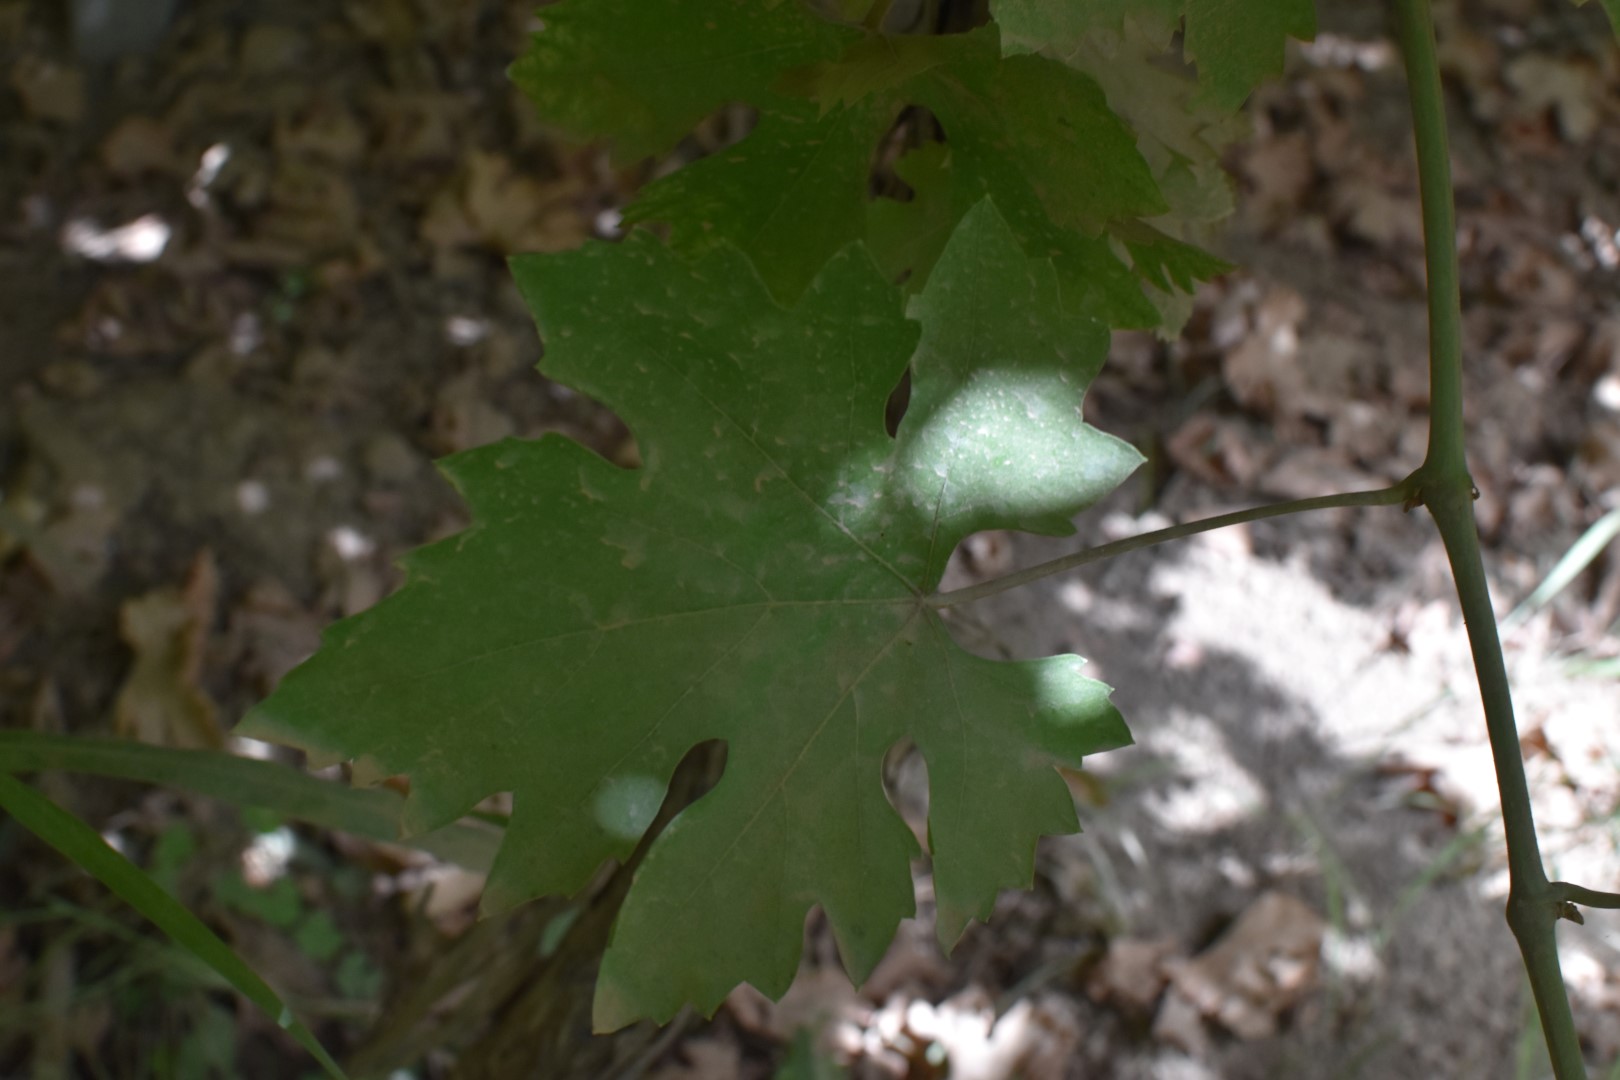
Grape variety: Riasi